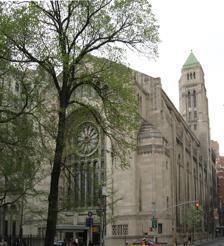
Building: Congregation Emanu-El of New York
Country: United States of America
Year built: 1929
Reform Jewish congregation in New York City This article is about the Jewish congregation or organization. For the congregation's former synagogue at 43rd Street and Fifth Avenue, see Temple Emanu-El (New York, 1868) . For the congregation's current synagogue at East 65th Street, see Temple Emanu-El of New York (New York, 1930) . For other uses, see Emanu-El (disambiguation) . Congregation Emanu-El of New York The current synagogue building, completed in 1930 Formation 1845 ; 180 years ago ( 1845 ) Type Religious congregation Purpose Reform Judaism Location Upper East Side , Manhattan , New York City Membership About 2,500 families Senior Rabbi Joshua M. Davidson Main organ Board of Directors Volunteers Yes Website emanuelnyc .org Congregation Emanu-El of New York is the first Reform Jewish congregation in New York City . It has served as a flagship congregation in the Reform branch of Judaism since its founding in 1845. The building it uses -- (called " Temple Emanu-El of New York ") -- was built in 1928–1930 and is one of the largest synagogue buildings in the world. The congregation currently comprises about 2,500 families and has been led by Senior Rabbi Joshua M. Davidson since July 2013. The congregation is located at 1 East 65th Street on the Upper East Side of Manhattan . The Temple houses the Bernard Museum of Judaica , the congregation's collection of more than 1,000 Jewish ceremonial art objects. History 1845–1926 Temple Emanu-El Front Facade The congregation was founded by 33 mainly German Jews who assembled for services in April 1845 in a rented hall near Grand and Clinton Streets in Manhattan 's Lower East Side . The first services they held were highly traditional. The Temple (as it became known) moved several times as the congregation grew larger and wealthier. In October 1847, the congregation moved to a former Methodist church at 56 Chrystie Street . The congregation commissioned architect Leopold Eidlitz to draw up plans for the renovation of the church into a synagogue. Radical departures from Orthodox religious practice were soon introduced to Temple Emanu-El, setting precedents that proclaimed the principles of "classical" Reform Judaism in America . In 1848, the German vernacular spoken by the congregants replaced the traditional liturgical language of Hebrew in prayer books. Instrumental music, formerly banished from synagogues, was first played during services in 1849 when an organ was installed. In 1853, the tradition of calling congregants for aliyot was abolished (but retained for bar mitzvah ceremonies), leaving the reading of the Torah exclusively to the presiding rabbi. By 1869 the Chrystie Street building became the home of Congregation Beth Israel Bikur Cholim. Further changes were made in 1854 when Temple Emanu-El moved to 12th Street . Most controversially, mixed seating was adopted, allowing families to sit together, instead of segregating the sexes on opposite sides of a mechitza . After much heated debate, the congregation also resolved to observe Rosh Hashanah for only one day rather than the customary two. In 1857, after the death of founding Rabbi Leo Merzbacher , German speakers still formed a majority of the congregation and appointed another German Jew, Samuel Adler , to be his successor. In 1868, Emanu-El erected a new building for the first time, a Moorish Revival structure by Leopold Eidlitz, assisted by Henry Fernbach at 43rd Street and 5th Avenue after raising about $650,000. The congregation hired its first English -speaking rabbi, Gustav Gottheil , in 1873, from Manchester , England . In 1888, Joseph Silverman became the first American -born rabbi to officiate at the Temple. He was a member of the second class to graduate from Hebrew Union College . The 1870s and 1880s witnessed further departures from traditional ritual. Men could now pray without wearing kippot to cover their heads. Bar mitzvah ceremonies were no longer held. The Union Prayer Book was adopted in 1895. Felix Adler , the founder of the Ethical Culture movement, came to New York as a child when his father, Samuel L. Adler, took over as the rabbi of Temple Emanu-El, an appointment that placed him among the most influential figures in Reform Judaism. In 1924, Lazare Saminsky became music director of the Temple, and made it a center of Jewish music. He also composed and commissioned music for the Temple services. 1926–present The Temple Beth-El congregation ( synagogue pictured ) at 76th Street merged in 1927 with Congregation Emanu-El. In January 1926, the 1868 synagogue building was sold for $6,500,000 to the developer Benjamin Winter Sr. , who sold it to Joseph Durst in December 1926 for $7,000,000. In 1927, Durst demolished the building to make room for commercial development. Emanu-El merged with New York's Temple Beth-El on April 11, 1927; they are considered co-equal parents of the current Emanu-El. The new synagogue was built in 1928 to 1930. By the 1930s, Emanu-El began to absorb large numbers of Jews whose families had arrived in poverty from Eastern Europe and brought with them their Yiddish language and devoutly Orthodox religious heritage. In contrast, Emanu-El was dominated by affluent German-speaking Jews whose liberal approaches to Judaism originated in Western Europe , where civic emancipation had enticed Jews to discard many of their ethnoreligious customs and embrace the lifestyles of their neighbors. For the descendants of Eastern European immigrants, joining Temple Emanu-El often signified their upward mobility and progress in assimilating into American society. However, the intake of these new congregants also helped to slow or halt, if not force, a limited retreat from, the 'rejectionist' attitude which "classical" Reform had espoused towards traditional ritual. From 1934 to 1947, Dr. Samuel H. Goldenson (1878–1962) was the senior rabbi of Temple Emanu-El. He was president of the Central Conference of American Rabbis from 1933 to 1935. In 1973, David M. Posner joined the rabbinical staff. Known for his active involvement in the community, he served as the congregation's Senior Emeritus rabbi after his retirement. Synagogues of Congregation Emanu-El Stained glass windows designed by Louis Comfort Tiffany for the 1868 Temple Emanu-El; now installed in the current building's chapel Congregation Emanu-El has occupied five buildings throughout its history: Temple Emanu-El (New York, 1847) Temple Emanu-El (New York, 1854) Temple Emanu-El (New York, 1868) Temple Beth-El (New York City) Temple Emanu-El of New York (1930) The current building at Fifth Avenue and 65th Street was built between 1928 and 1929 and consecrated in 1930. Notable members and funerals Benjamin Altheimer Charles Benenson Robert A. Bernhard Dorothy Lehman Bernhard Milton H. Biow Leon Black Harvey R. Blau Paul Block Michael Bloomberg Lyman Bloomingdale Samuel Bloomingdale Nathan Burkan Benjamin Buttenwieser Barbaralee Diamonstein-Spielvogel Simon M. Ehrlich Lee K. Frankel Alfred Frankenthaler Charles Frohman Bernard Gimbel Alan "Ace" Greenberg Joseph B. Greenhut David M. Heyman Martin Kimmel Ed Koch Alfred J. Koeppel Andrew Lack Edgar J. Lauer Abraham E. Lefcourt Adele Lewisohn Lehman Herbert H. Lehman Irving Lehman Samuel D. Levy Walter Lippmann Solomon Loeb Louis Marshall Paul McCartney Bernard H. Mendik William A. Moses Adolph Ochs Milton Petrie Victor Potamkin Joan Rivers Chester H. Roth Simon F. Rothschild Frank Russek Mel Sachs David Sarnoff Jacob Schiff M. Lincoln Schuster Sime Silverman Carl Spielvogel Eliot Spitzer Alfred Steckler Oscar S. Straus Lewis L. Strauss Sarah Lavanburg Straus Kay Thompson Harold Uris Felix M. Warburg Frieda Schiff Warburg Paul F. Warburg Jeff Zucker References